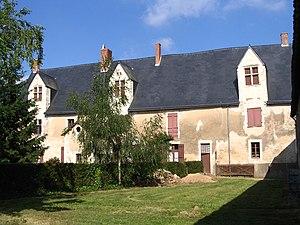
L'abbaye de Daumeray, Maine-et-Loire, France.
Cet article recense les monuments historiques du nord de Maine-et-Loire, en France.